Bebe Neuwirth

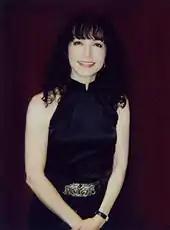
Neuwirth at the Annual Flea Market and Grand Auction hosted by Broadway Cares/Equity Fights AIDS, September 26, 2006.

Studying acting for two years under Suzanne Shepard, Neuwirth made her Broadway debut in the role of Sheila Bryant in "A Chorus Line" in 1980. She later appeared in revivals of "Little Me" (1982); "Sweet Charity" (1986), for which she won a Tony Award for Best Featured Actress in a Musical at the 40th Tony Awards; and "Damn Yankees" (1994).